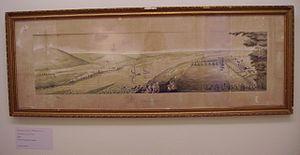
(Légende au-dessous du tableau
Tracy-sur-Loire est une commune française, située dans le département de la Nièvre en région Bourgogne-Franche-Comté.
Saint-Thibault-sur-Loire, communément appelé Saint-Thibault, est un faubourg de la commune Saint-Satur, situé dans le nord-est du département du Cher.